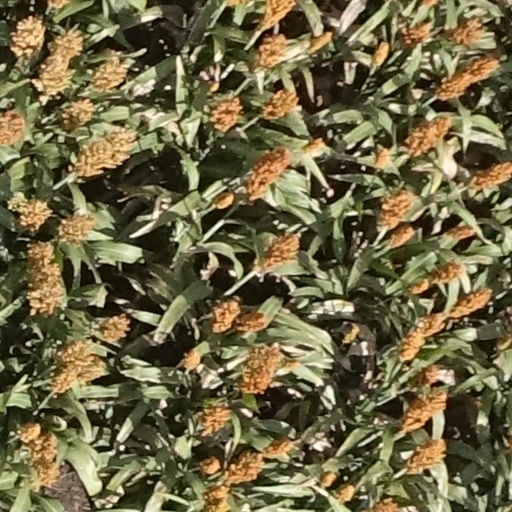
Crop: sorghum